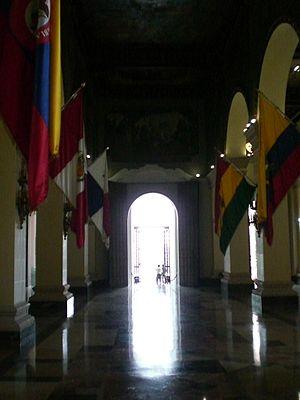
Le Panthéon national est un bâtiment public situé dans la vieille ville de Caracas, au Venezuela. Il s'agit à l'origine d'une église, devenue ensuite un sanctuaire pour les « héros nationaux ». La nef centrale est dédiée à Simón Bolívar ; les peintures sur les voutes, réalisées dans les années 1930, lui rendent également hommage.